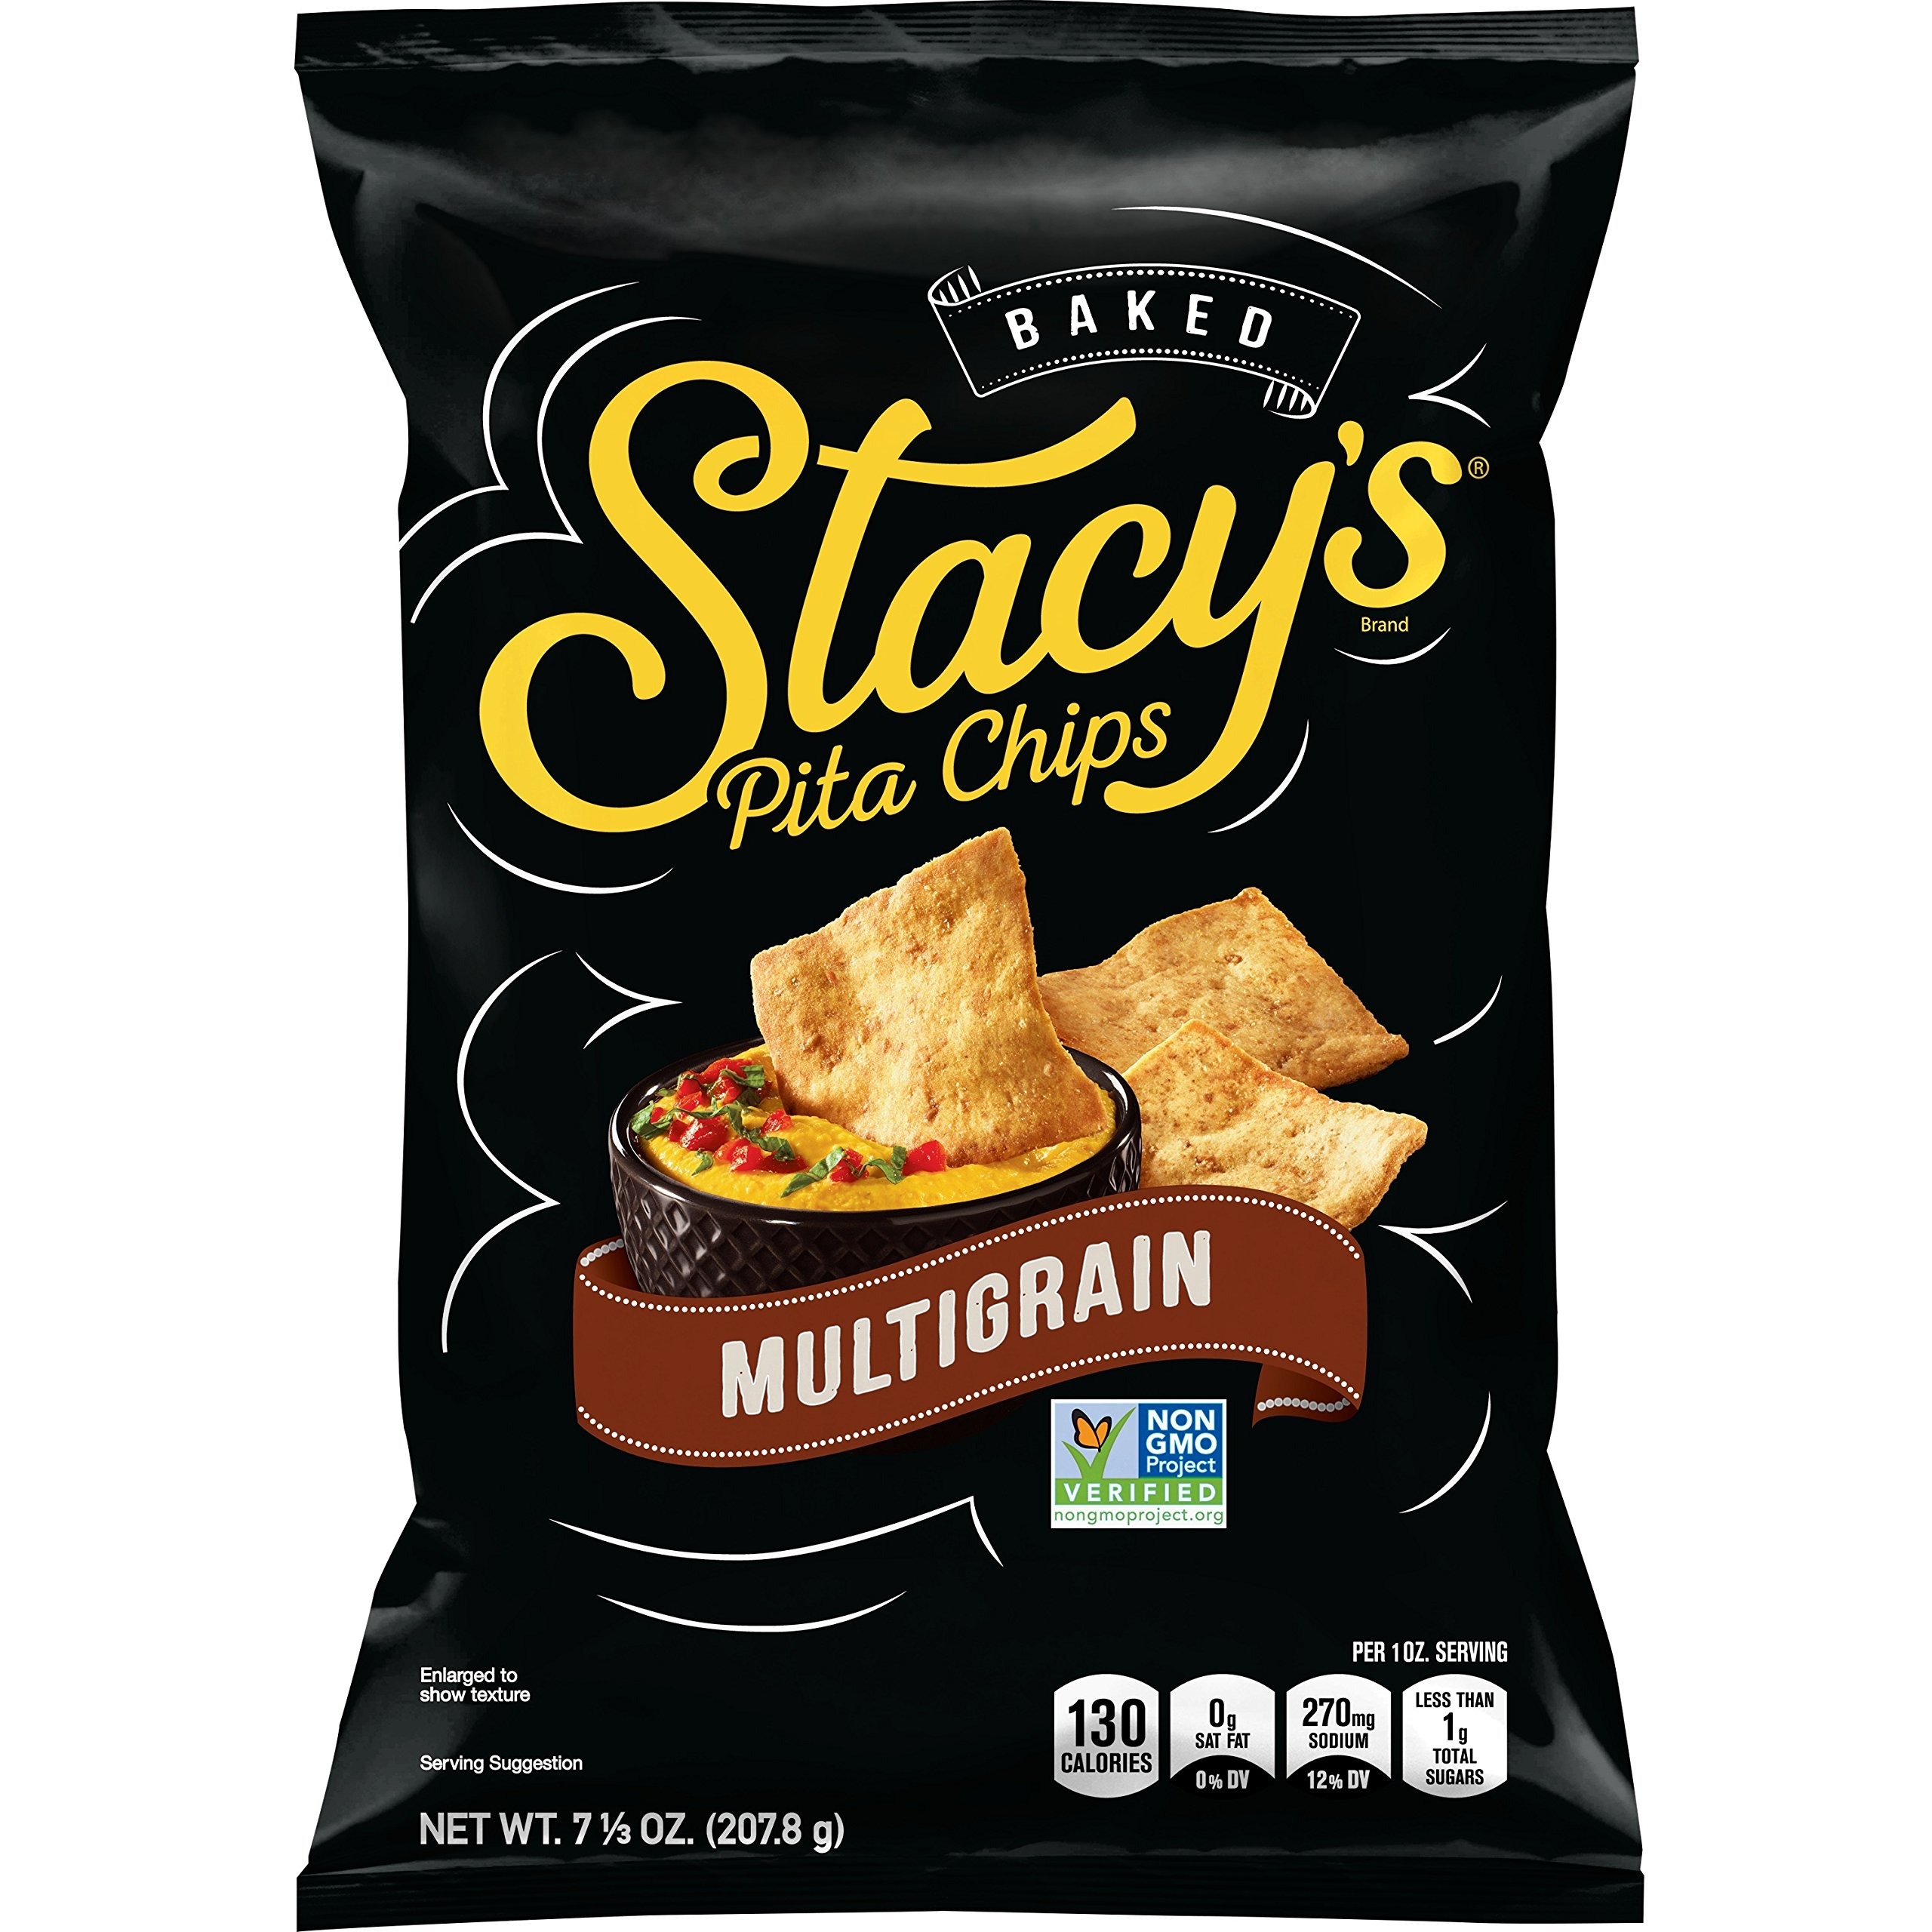
Item Name: Stacy's Pita Chips, Multigrain, 7.33 Ounce
Bullet Point 1: 7.33 ounce Bag of STACY's multigrain pita chips
Bullet Point 2: Stone-Ground wheat flour, crushed oats, and sesame seeds baked directly into every delicious chip
Bullet Point 3: Baked, no artificial colors or flavors, Non-GMO project verified, and no MSG
Bullet Point 4: Enjoy these while entertaining guests, as a fresh snack, and alongside lunches
Bullet Point 5: Try these with sabra hummus, straight from the bag, or your favorite dip
Value: 7.33
Unit: Ounce

Price: 4.99